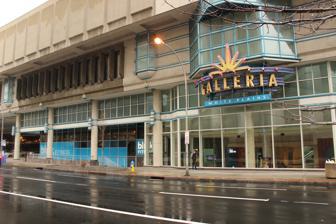
Building: Galleria at White Plains
Country: United States of America
Year built: 1980
Shopping mall The Galleria at White Plains Galleria at White Plains in 2014 Address 100 Main Street, White Plains, New York , United States Opening date August 4, 1980 Developer Cadillac Fairview Management Pacific Retail Capital Partners Owner Simon Malls (formerly), Farallon Cap. Mgt. No. of stores and services 85 No. of anchor tenants 4 Total retail floor area 865,000 square feet (80,400 m 2 ) No. of floors 2-3 with small lower level Public transit access Bee-Line Bus System : 20 Metro-North Railroad : White Plains station Website Galleria at White Plains At Wayback Machine (retrieved in May 24, 2023) web .archive .org /web /20230524 /http: //galleriaatwhiteplains .com / The Galleria at White Plains was a shopping mall located in downtown White Plains, New York , US, a suburb 20 miles (32 km) north of New York City . The mall featured the major anchors Macy’s and Sears , and junior anchors Forever 21 , H&M and Blink Fitness . On December 21, 2022, it was announced that the Galleria at White Plains would permanently close and be replaced with a mixed use site. The mall closed its doors on March 31, 2023 after 43 years. History Built by Cadillac Fairview , a Canadian developer, the 900,000-square-foot (84,000 m 2 ), a four-level mall is located on two large city blocks of former urban renewal land.  It opened in the summer of 1980 and was the first of three Gallerias to open in the fall of 1980 around the nation, the others being Sherman Oaks and Fort Lauderdale . Its anchor stores were Macy's and Sears , which were relocated to the mall from nearby locations on Main Street to replace the original anchor stores. Abraham & Straus occupied the east anchor spot until converting to Stern's in 1995 and being replaced by Macy's on July 15, 1996. The west anchor JCPenney closed on April 28, 2001, and was left vacant until August 2003 when Sears moved in. Martin Luther King Blvd. runs directly underneath the mall. The Galleria was constructed adjacent to a large two-block-long parking garage that is connected directly to the mall at various levels. Shopping floors were color-coded blue, green, yellow, and red representing Street Level, Garden Level, the Garden food court area, and Fashion Level 1 and 2, respectively when the mall opened. During the holiday season, the mall's promotional slogan was "We bring more good things to Christmas." The Galleria underwent a substantial renovation throughout the early-mid 1990s that undid many original elements; the glass elevator is the only significant feature dating from the mall's opening that survives relatively untouched. During the 1990s remodel, the waterfall and stage in the center court were replaced with two miniature fountains between the escalators. In later years, the mall experienced competition from newer and more upscale retail developments, such as The Westchester mall and The Source at White Plains . On September 18, 2006, Philip Grant, a homeless convicted rapist, was convicted of murder as a hate crime for stabbing Concetta Russo-Carriero to death in a Galleria parking garage on June 29, 2005, because, according to Grant's videotaped confession, she was white with blond hair and blue eyes. Interior shots of the mall were used in the 2018 film Eighth Grade as well as the 2022 film Somewhere in Queens . On November 10, 2020, it was announced Sears would close. On January 5, 2021, Macy's announced as part of a strategy to focus on the highest achieving locations that they would be closing. In November 2022, it was announced that the owners of The Galleria at White Plains were teaming up with two prominent development firms to update the mall as a mixed-use center that will involve both residential development and amenity-based retail. One of the developers, Louis R. Cappelli, has had a presence in White Plains for decades and is known for developing the nearby 46-story Ritz-Carlton towers. On December 21, 2022, PRCP announced that the Galleria at White Plains would close the following March for redevelopment. . The Galleria permanently closed on March 31, 2023 the last stores operating before its closure included Claire's , Famous Footwear , GNC , Jimmy Jazz, Kay Jewelers , LensCrafters , Lids , Cohens Fashion Optical and Rainbow . In May 2023, the mall was used as the filming location for the internet horror show Generation Loss . Former anchor stores East Anchor Abraham & Straus (1981-1995) Stern's (1995-1996) Macy's (1996-2021) West Anchor JCPenney (1981-2001) Sears (2003-2021) Forever 21 H&M (opened 2001, reopened 2014) Blink Fitness References